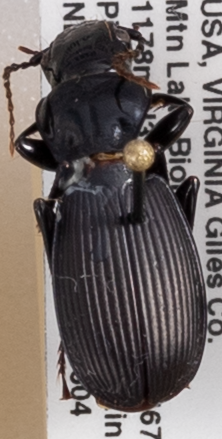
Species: Pterostichus moestus
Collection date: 2019-06-04
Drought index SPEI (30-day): -1.13
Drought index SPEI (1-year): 2.09
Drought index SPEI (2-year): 2.09